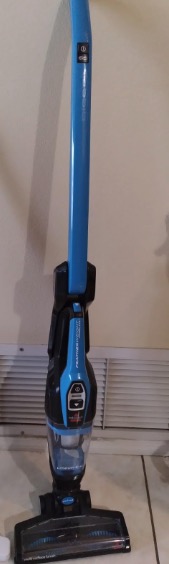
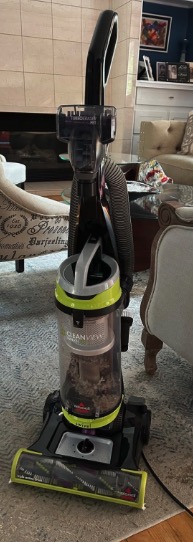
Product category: items_vacuum
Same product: no